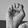
ASL letter: E